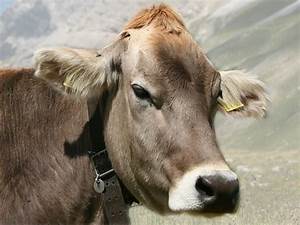
Label: mucca